Mohamed Abdelaziz Djaït

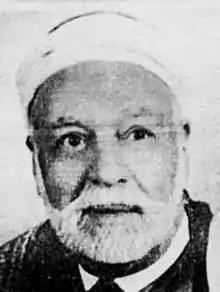
Portrait of Mohamed Abdelaziz Djaït

Mohamed Abdelaziz Dja'it (1886–1970) (Arabic: محمد عبد العزيز جعيط) was an Islamic scholar who served as Mufti of the Republic of Tunisia from 1957 to 1960.